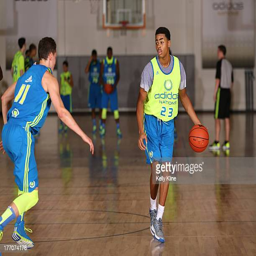
award winner brings the ball up the court during adidas nations